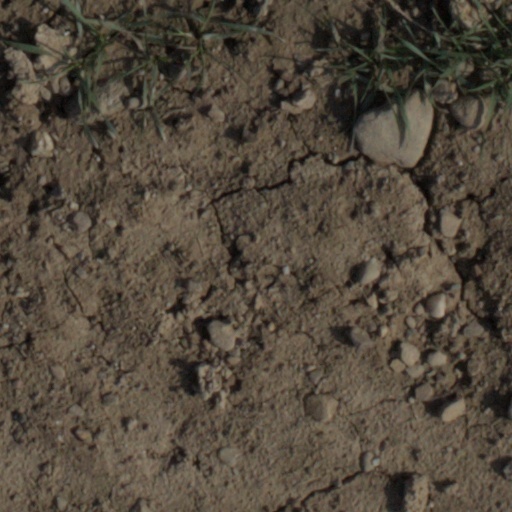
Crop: wheat